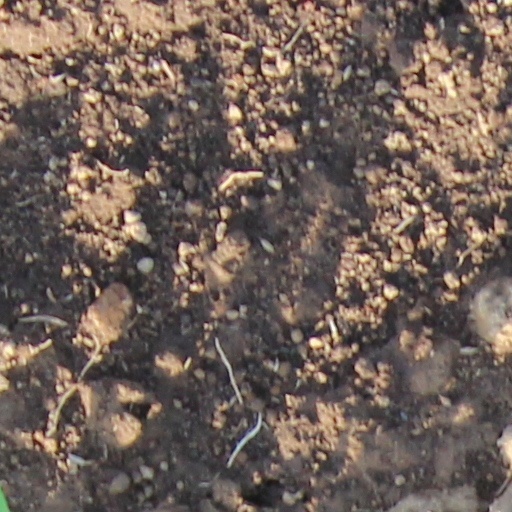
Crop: wheat